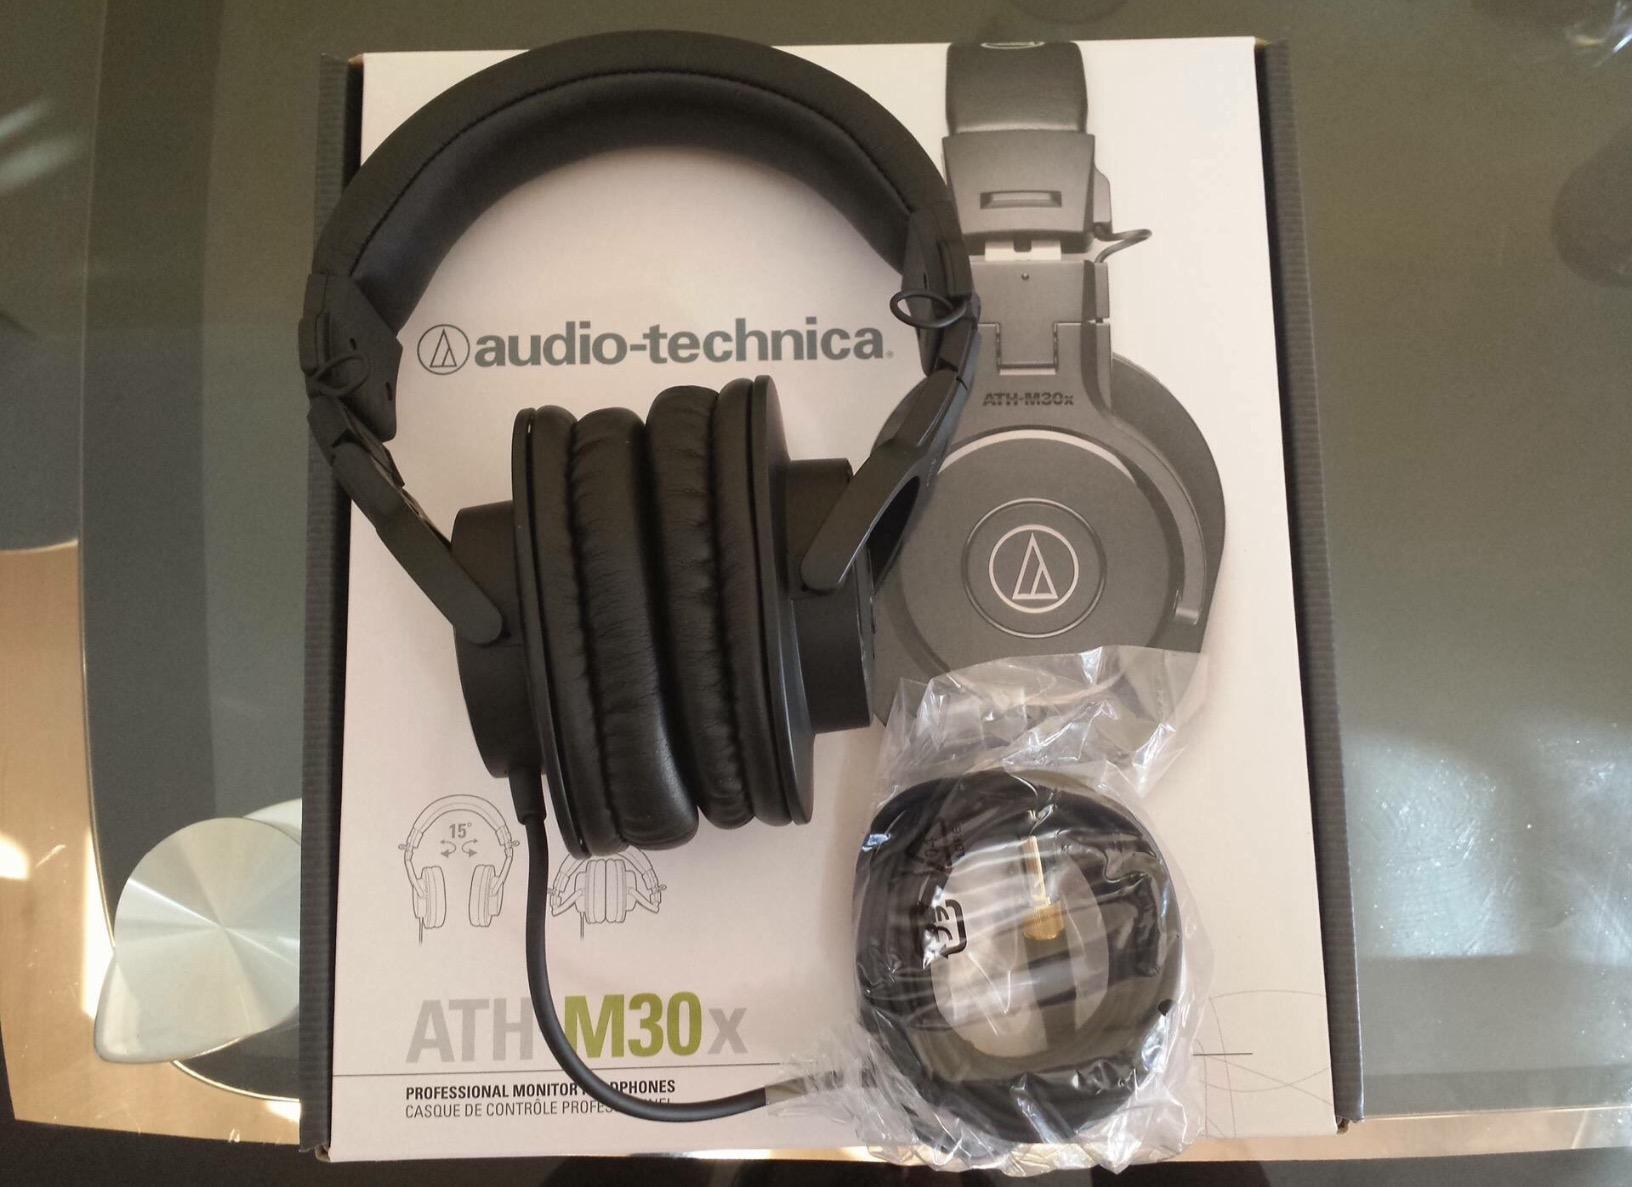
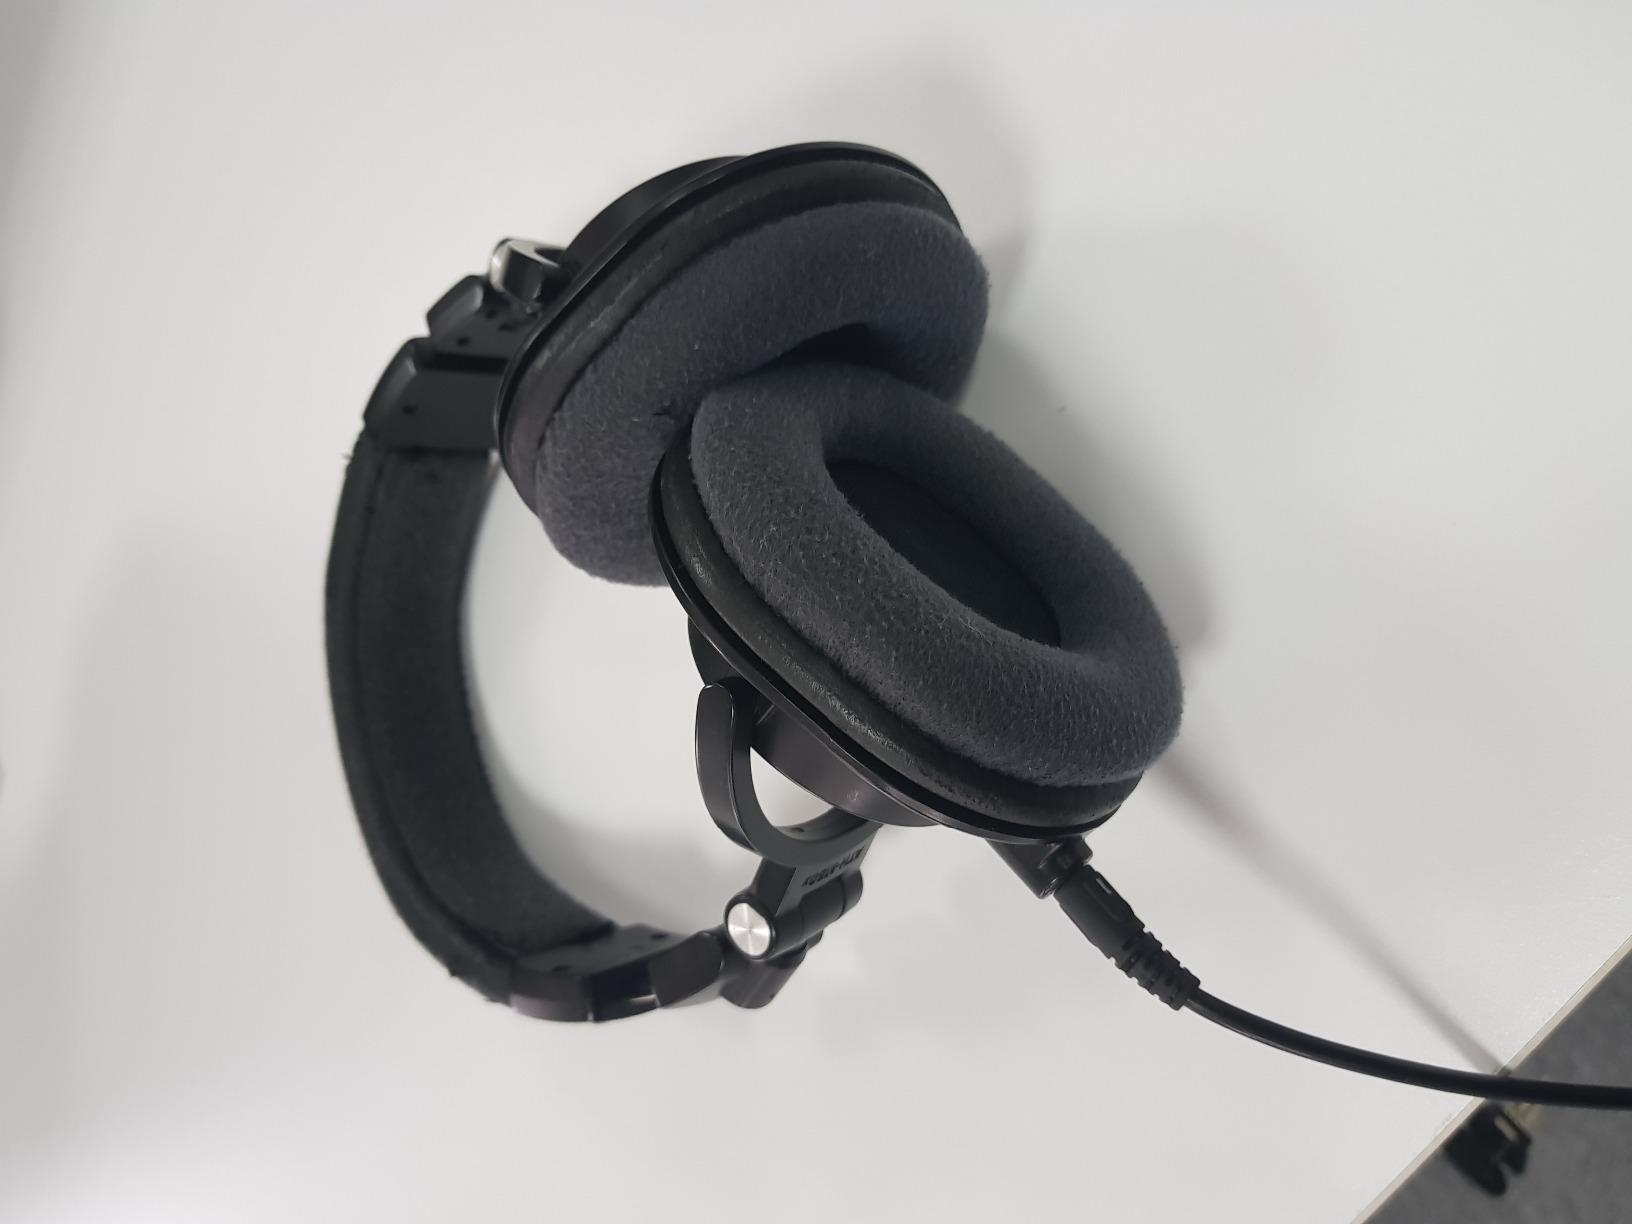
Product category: headphones
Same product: no